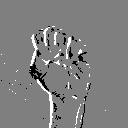
ASL letter: s